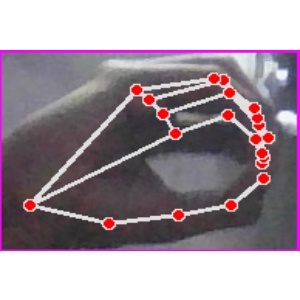
अक्षर: ठ